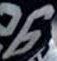
Number: 6